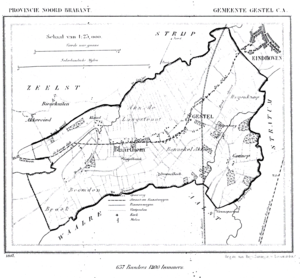
Gestel en Blaarthem est une ancienne commune néerlandaise de la province du Brabant-Septentrional.